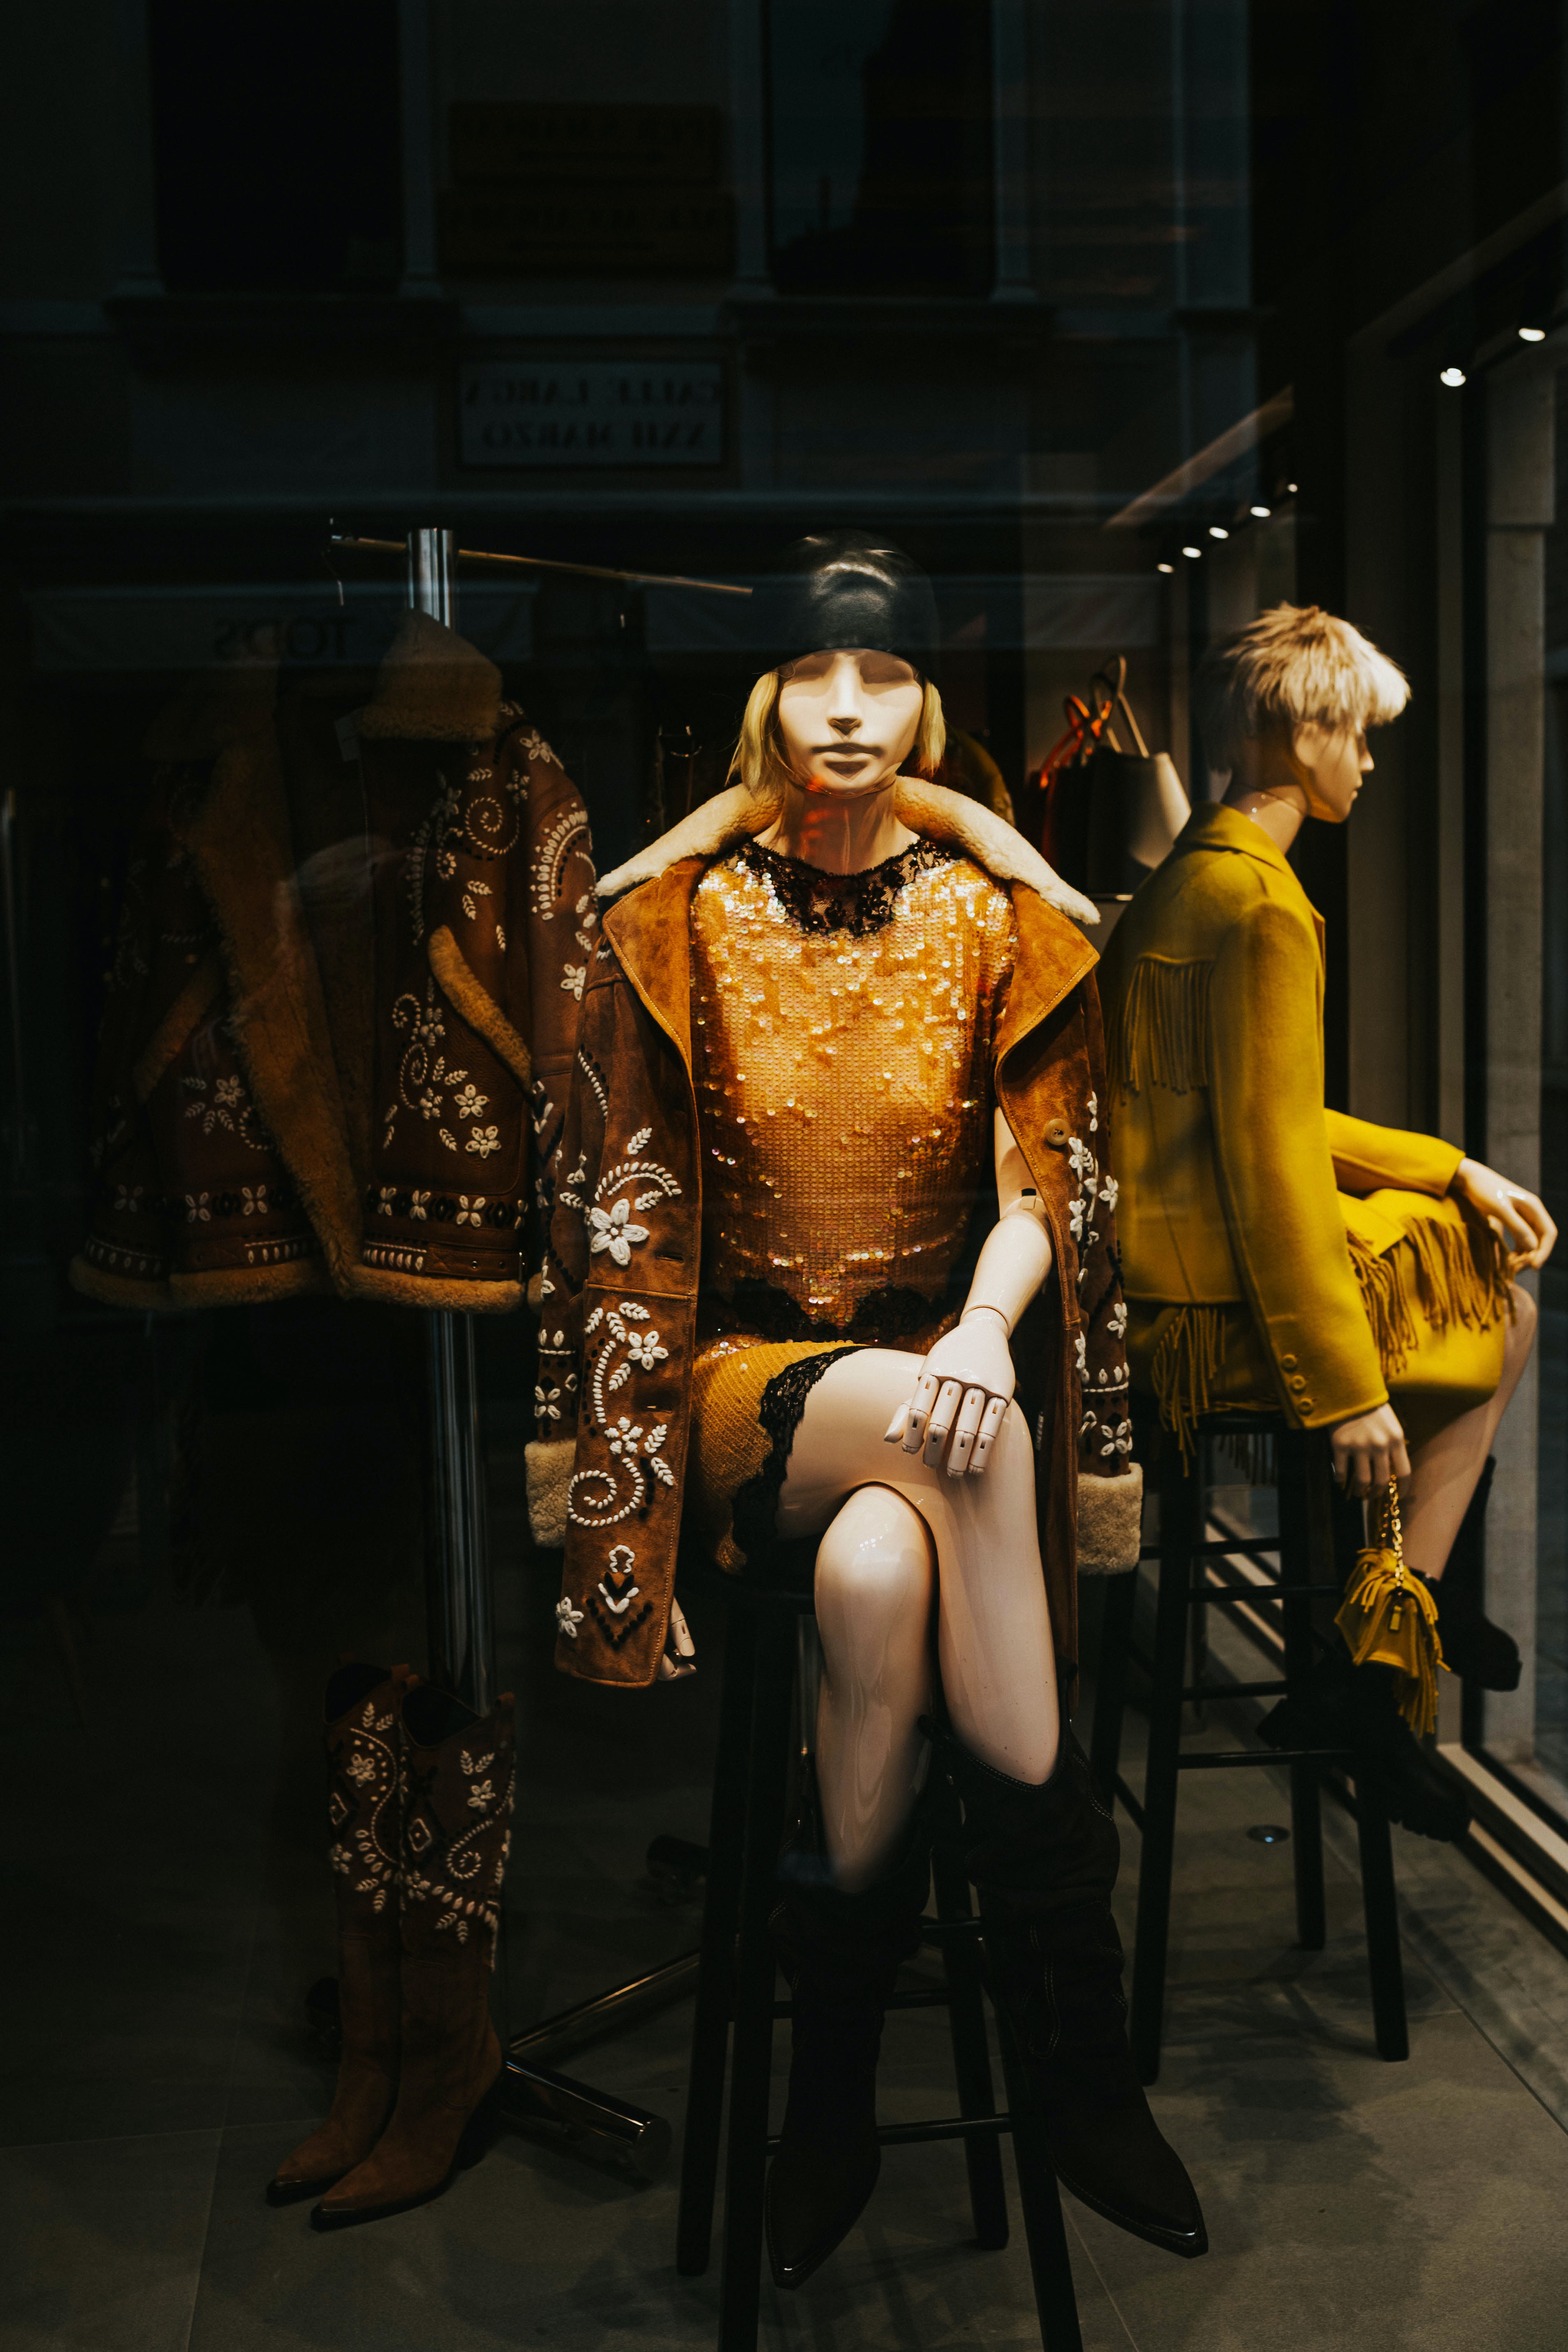
woman, thigh, fashion design, performing arts, entertainment, event, art, human leg, performance art, armour, display case, costume design, metal, jewellery, mannequin, boot, necklace, display window, fashion model, visual arts, sandal, Barechested, costume, fun, Theatrical property, public event, eyewear, performance, action figure, tourist attraction, fictional character, night, bronze, figurine